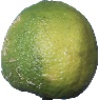
Label: Limes 1